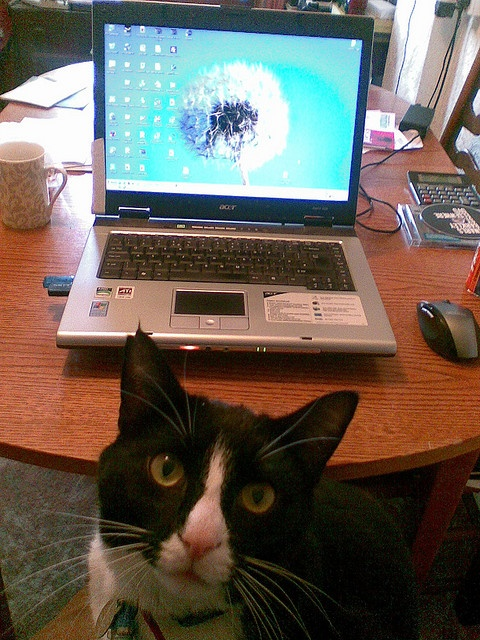
A cat is sitting next to a laptop computer.
there is a cat sitting on a chair next to a lap top
A black and white cat sits in front of a table with a laptop on it.
A cat staring at the camera in front of a laptop.
A cat staring with a computer screen glowing in the background.